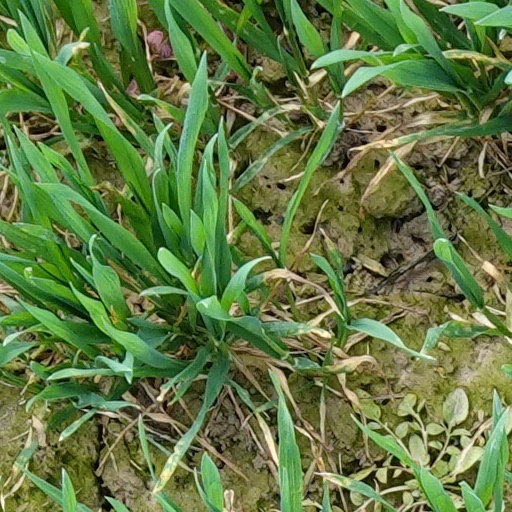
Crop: wheat